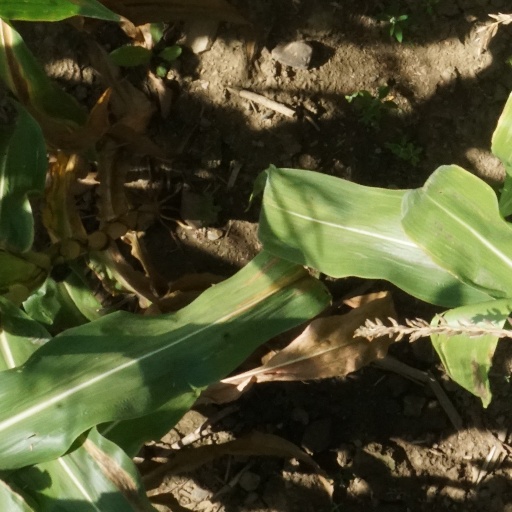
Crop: maize; corn